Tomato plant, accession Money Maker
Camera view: vertical (180 deg); turntable rotation: 180 degrees
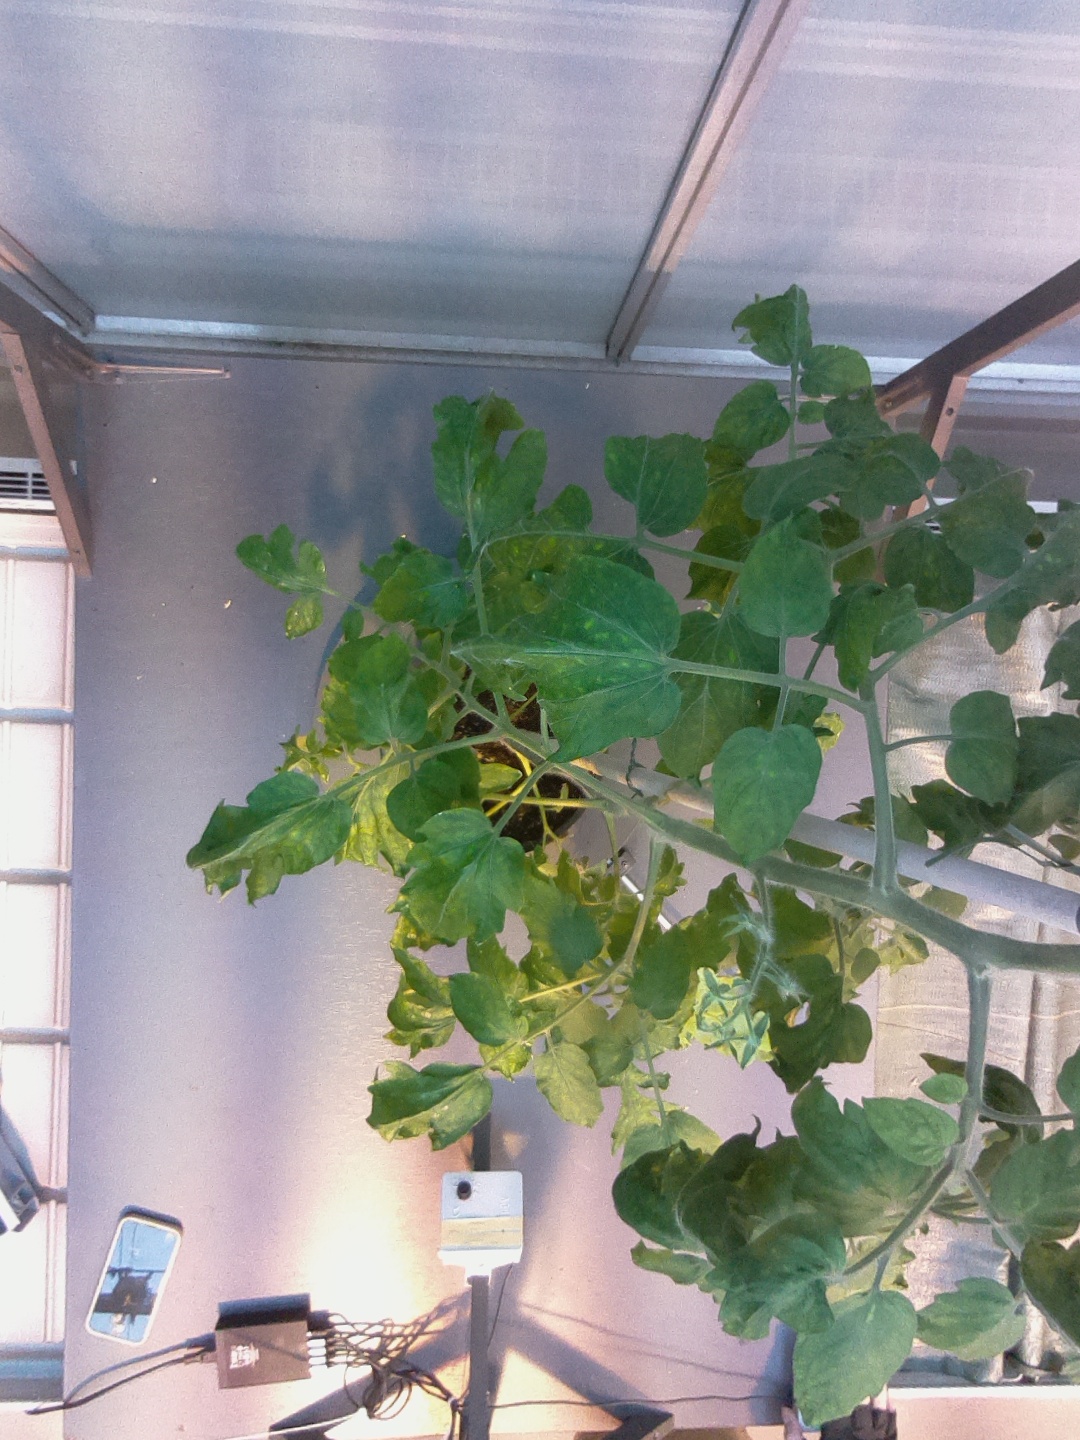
BBCH growth stage 70: Fruits at the main stem or branches visibles